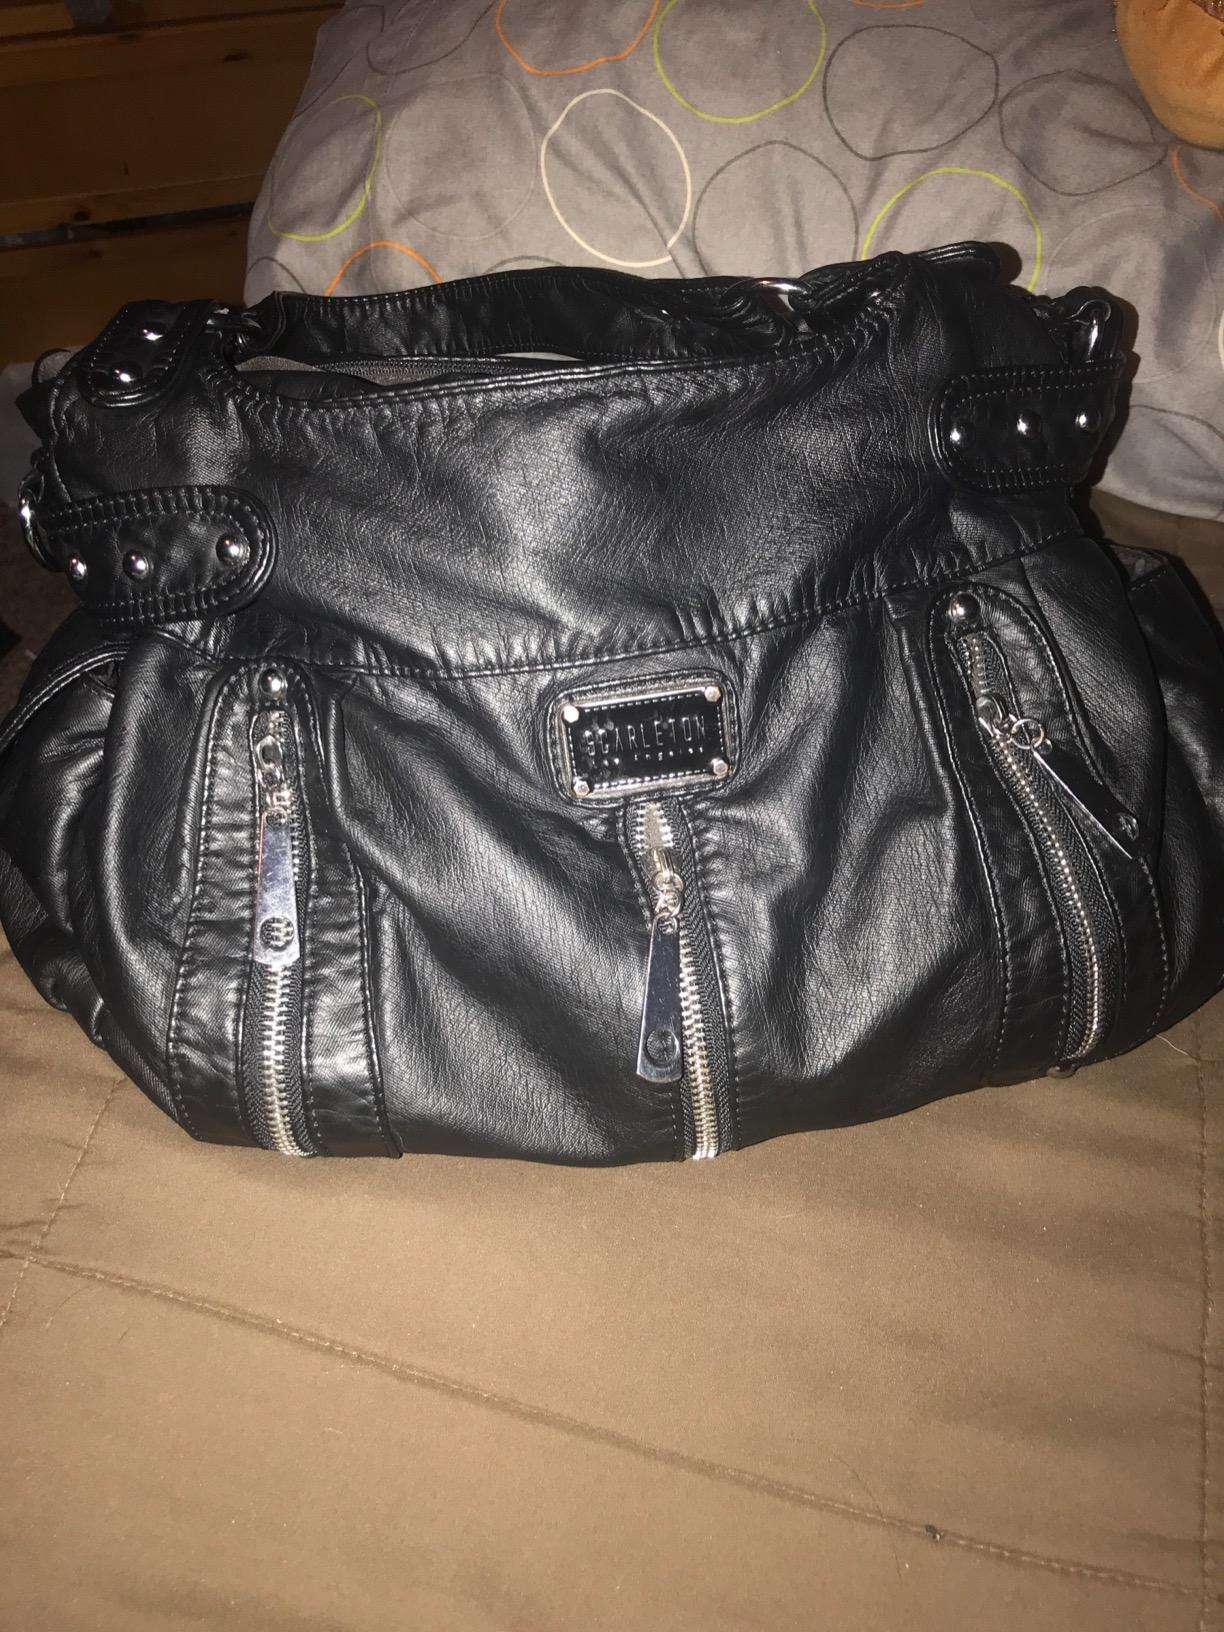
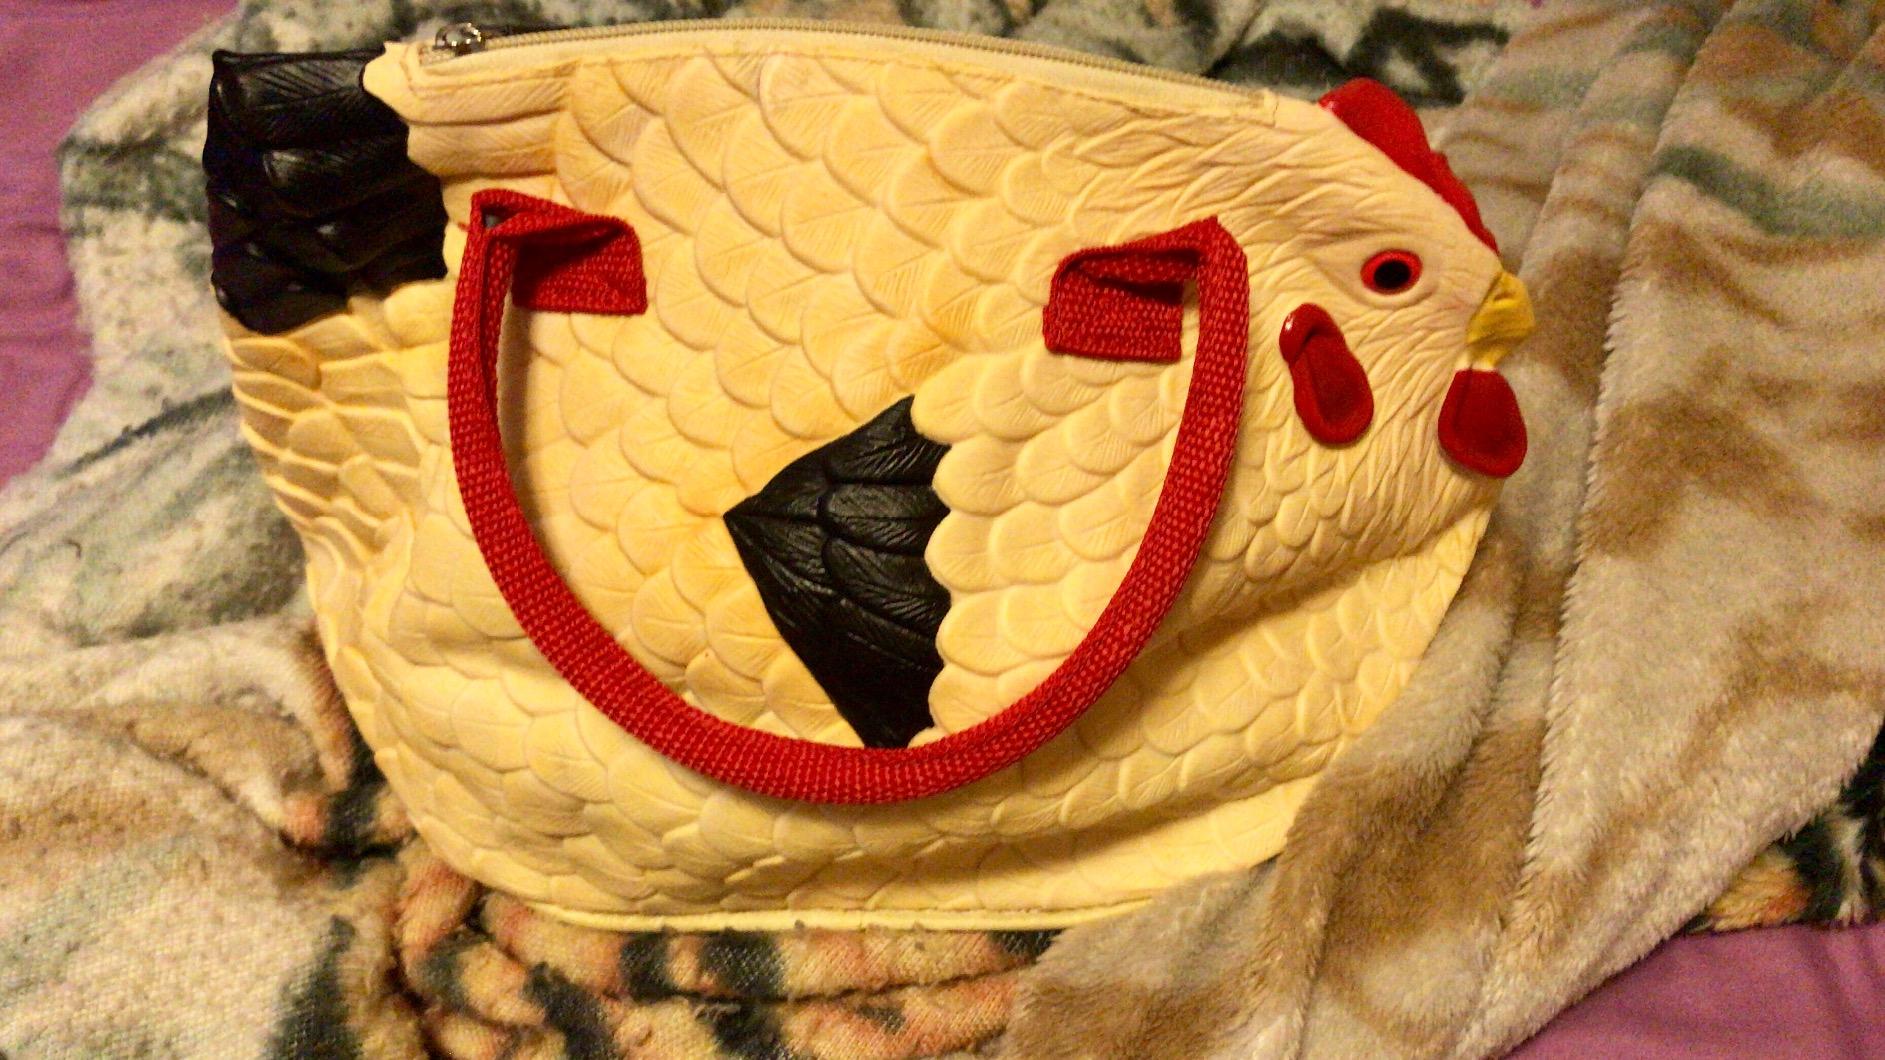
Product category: accessories_handbag
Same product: no